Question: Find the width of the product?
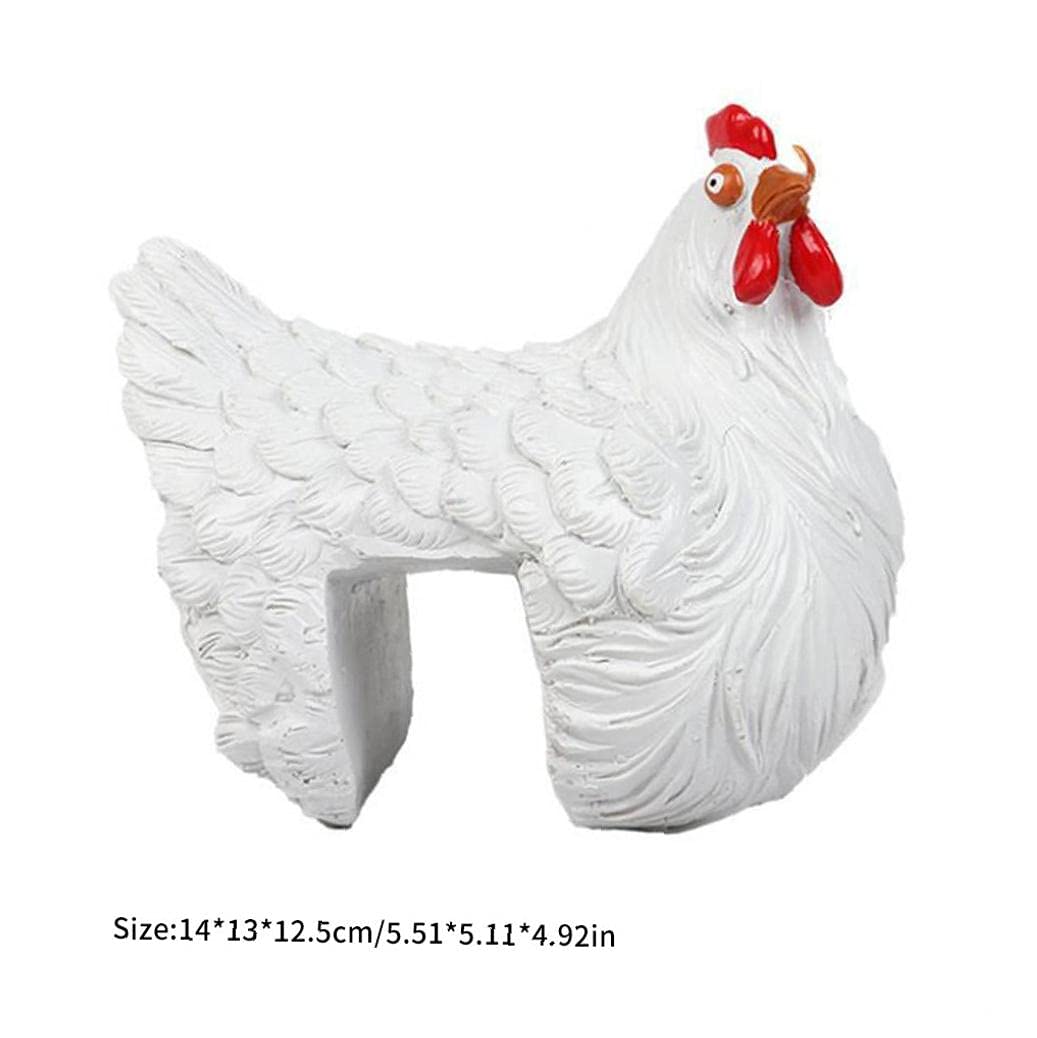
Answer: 12.5 centimetre